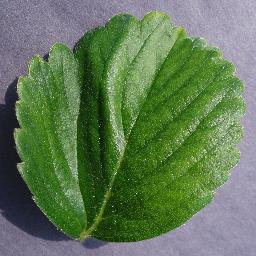
Label: Strawberry___healthy